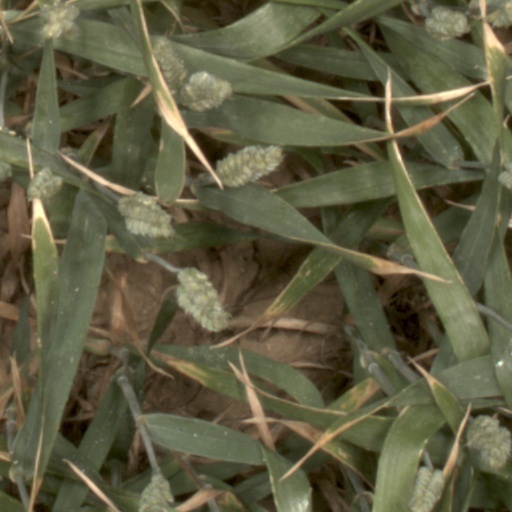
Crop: wheat